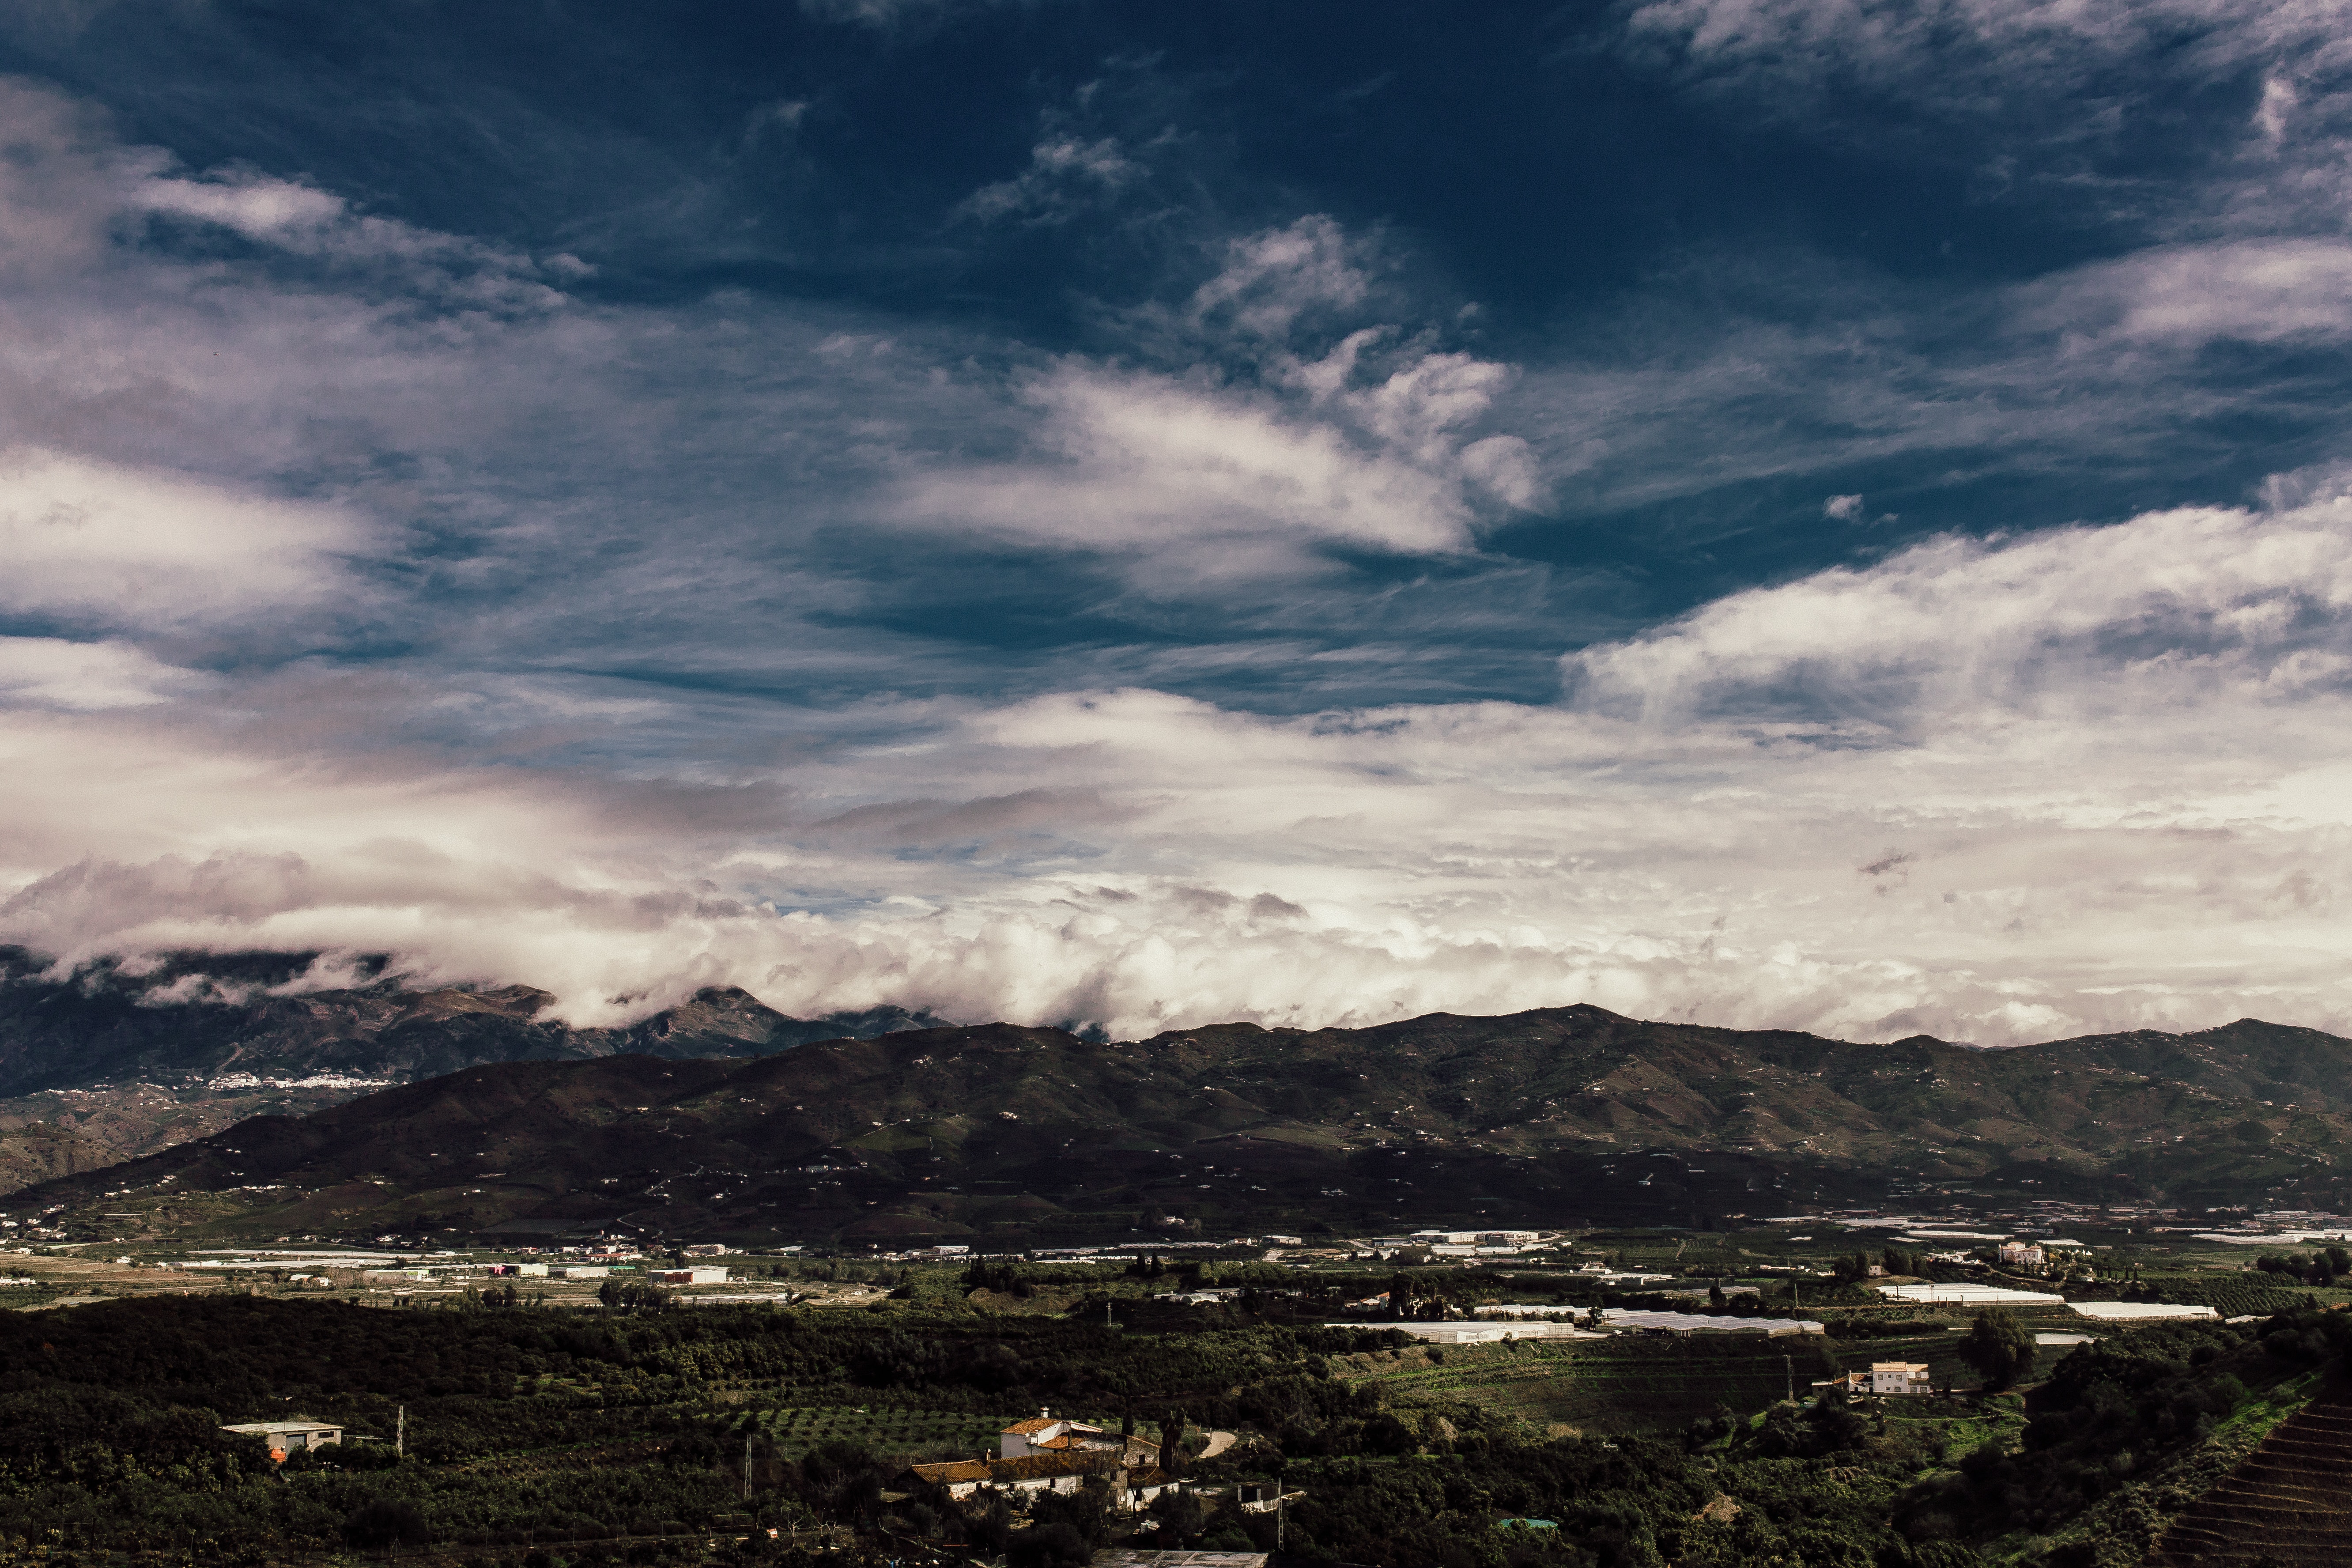
sky, cloud, mountainous landforms, mountain, natural landscape, highland, atmosphere, daytime, hill, wilderness, cumulus, mountain range, horizon, tree, morning, hill station, landscape, meteorological phenomenon, fell, rural area, sunlight, photography, city, ridge, valley, ocean, national park, evening, road, village, vacation, space, house, world, plain, winter, tourism